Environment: real
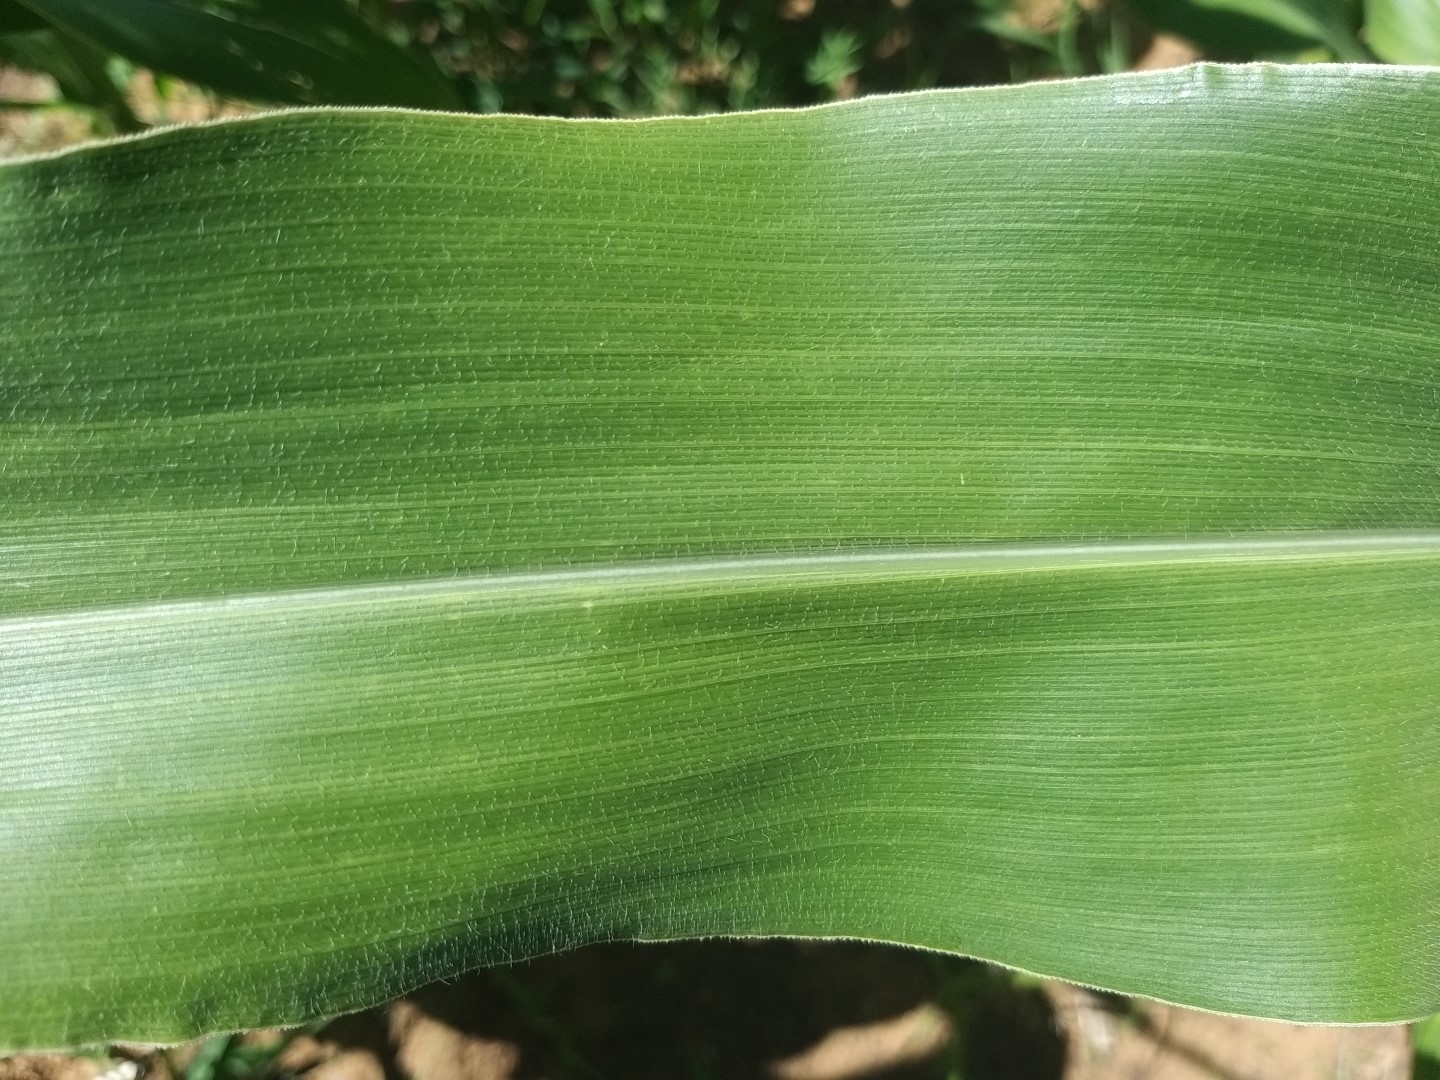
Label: healthy